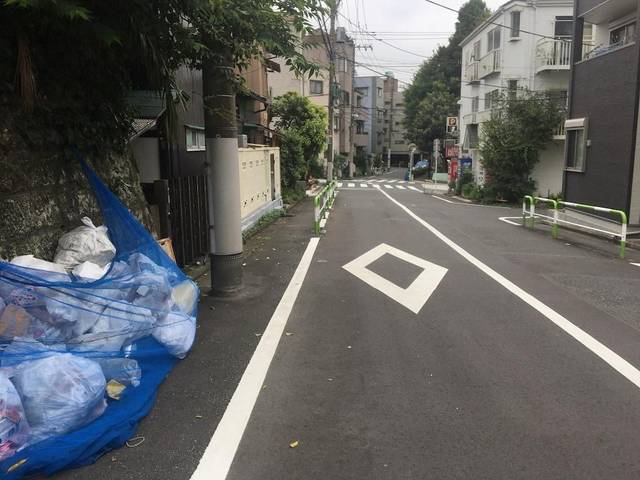
Region: Japan
Coordinates: 35.731, 139.757